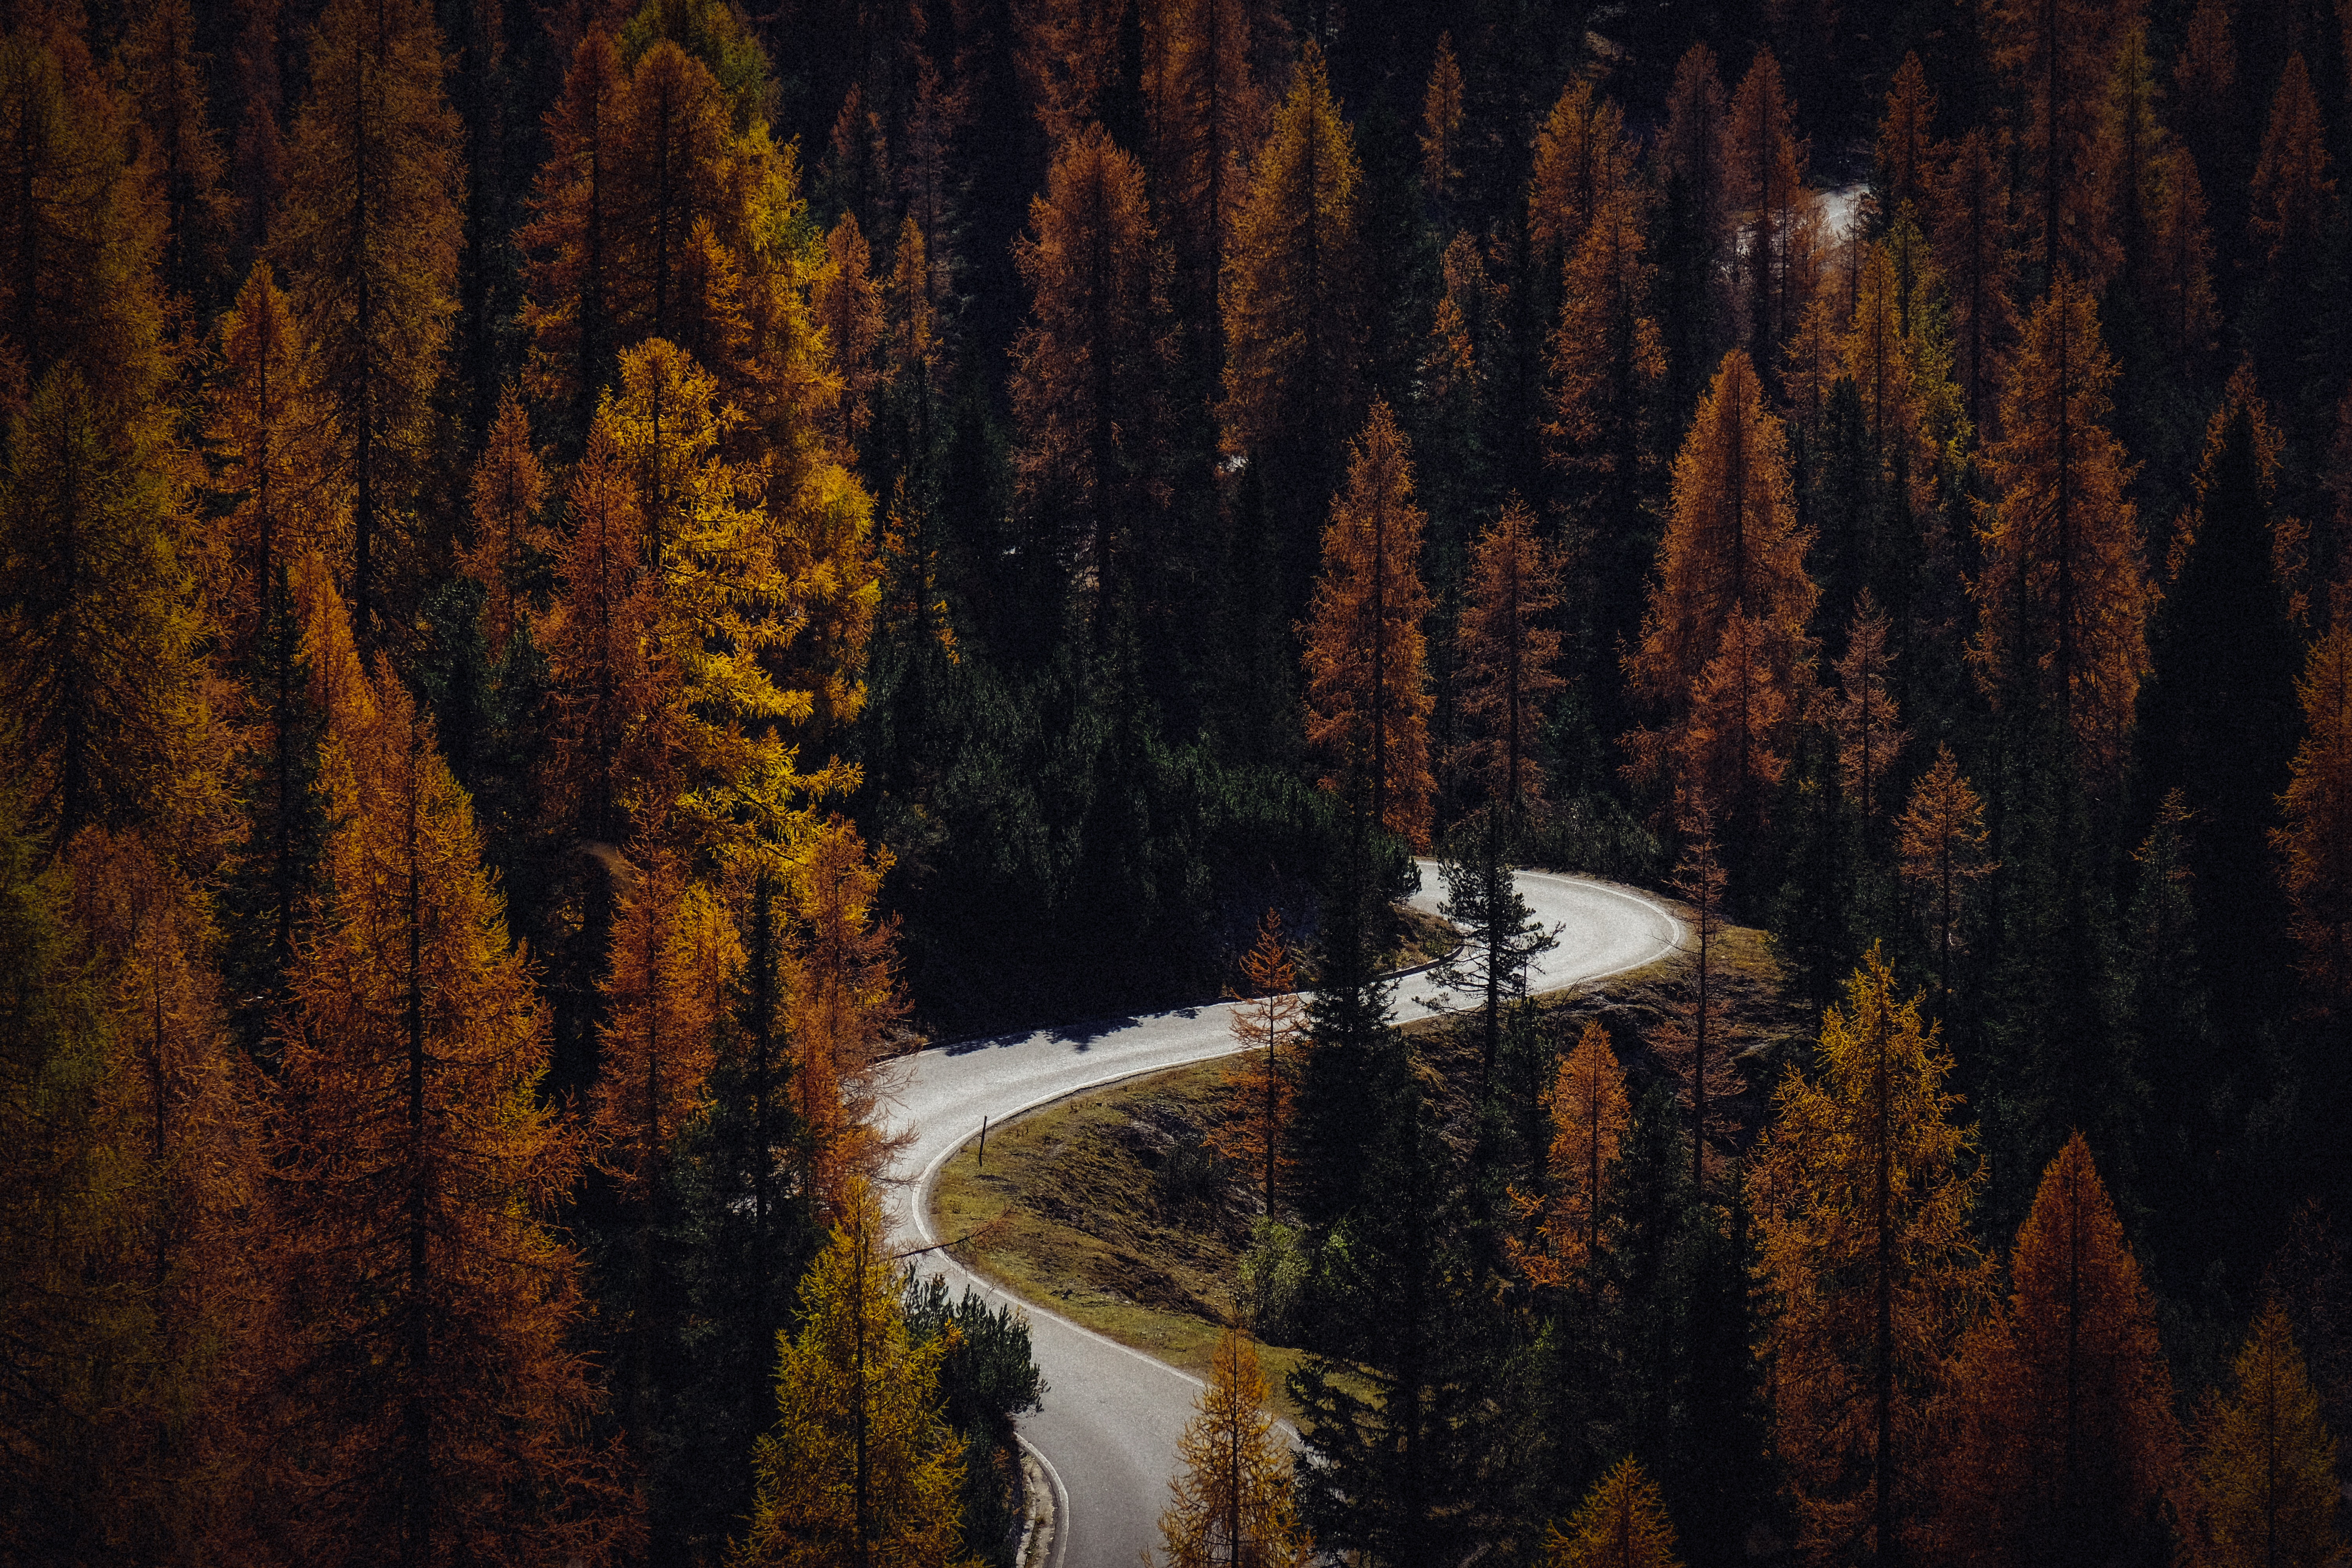
nature, reflection, water, wilderness, forest, tree, leaf, biome, landscape, sky, autumn, night, river, national park, larch, darkness, temperate coniferous forest, plant, spruce fir forest, computer wallpaper, evening, old growth forest